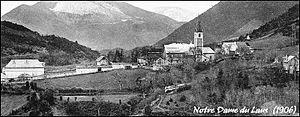
Vue de Notre Dame du Laus en 1906